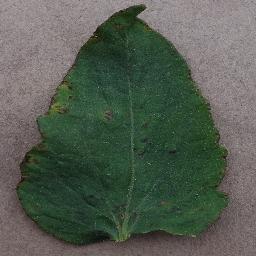
Label: Tomato___Bacterial_spot